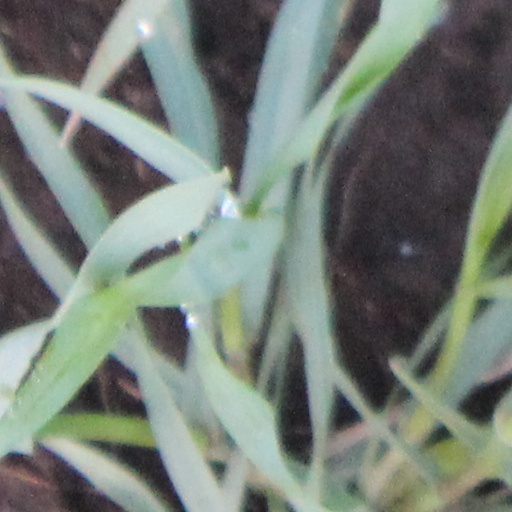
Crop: wheat